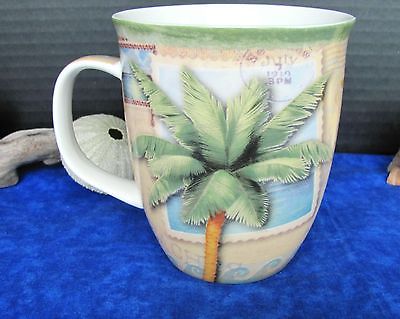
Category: mug